North Brabant

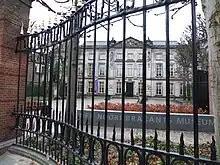
The Museum Quarter in 's-Hertogenbosch is a collective for the Design Museum and NoordBrabants Museum

In the 1960s secularisation and the actual emancipation of the Catholic population brought about the gradual dissolution of the Catholic pillar, as church attendance decreased in North Brabant as elsewhere in Western Europe. The influence of "Het Rijke Roomse Leven" (The Rich Roman [Catholic] Life) remains in the form of education where some schools are still Roman Catholic (today run by professional teachers and not by nuns) and in North Brabant's culture, politics, mentality and customs, such as carnival.